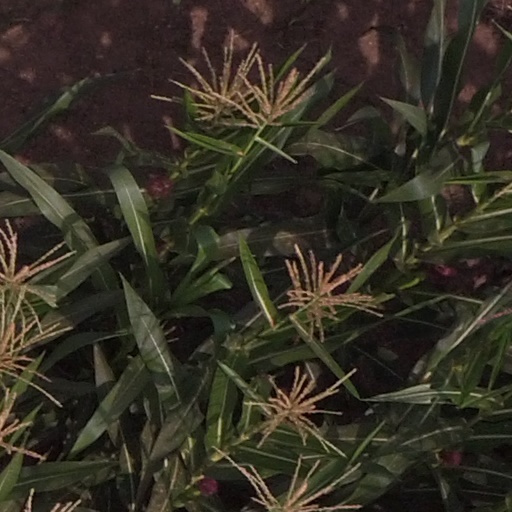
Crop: maize; corn